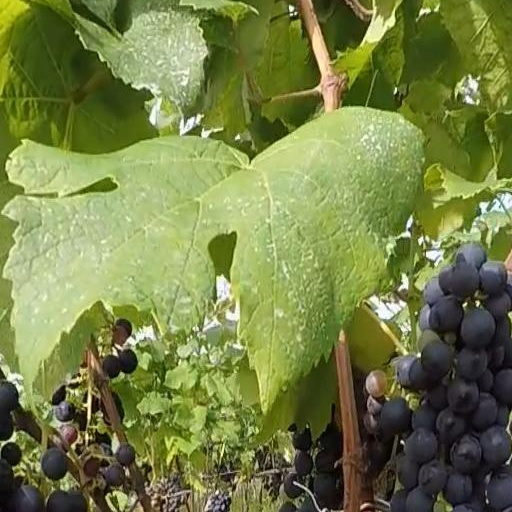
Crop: grape